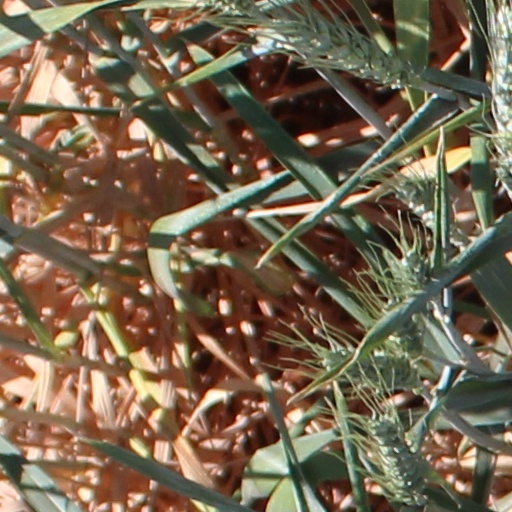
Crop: wheat